Michael C. Burgess

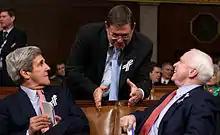
Rep. Burgess speaks to Senators John Kerry and John McCain in the House Chamber of the U.S. Capitol before the 2011 State of the Union Address

A member of the Republican Party and the Tea Party caucus, Burgess was considered a conservative member of the House. Through 2011, he had a lifetime rating of 93.59% from the American Conservative Union. Burgess signed Americans for Tax Reform's Taxpayer Protection Pledge.